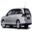
Label: automobile